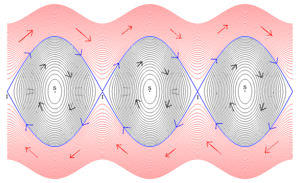
En mathématiques, un champ de vecteurs ou champ vectoriel est une fonction qui associe un vecteur à chaque point d'un espace euclidien ou plus généralement d'une variété différentielle. Pour la résolution des équations différentielles autonomes du 1ᵉʳ ordre, on utilise le champ des directions qui représente les dérivées tangentes à la trajectoire de ces équations, ce qui permet de la tracer.
Le flot, coulée ou encore courant est, en mathématiques, un concept utilisé en géométrie différentielle. Il est associé à la notion de champ de vecteurs, c'est-à-dire à une application f, qui, à un point x d'un ouvert Ω d'un espace de Banach E, associe un vecteur de E. Un tel champ définit une équation différentielle du type α' = f. Si la fonction f est localement lipschitzienne, pour chaque point x de Ω, il existe une solution maximale αₓ du problème de Cauchy constitué de cette équation différentielle et de la condition dite de Cauchy αₓ = x. Vue comme une fonction de deux variables, t et x, l'application α est appelée le flot du champ f de vecteurs. Cette définition se généralise dans le cas d'un champ de vecteurs temporel et dépendant d'un paramètre λ. Le flot et le champ de vecteurs deviennent des fonctions de trois variables : t, x et λ.
La géométrie symplectique est un domaine actif de la recherche mathématique, né de la volonté d'une formulation mathématique naturelle de la mécanique classique. Elle est à la rencontre de la géométrie différentielle et des systèmes dynamiques. En mathématiques, elle trouve des applications en géométrie algébrique, en géométrie riemannienne et en géométrie de contact. Formellement, elle est définie comme l'étude des 2-formes différentielles fermées non dégénérées — appelées formes symplectiques — sur les variétés différentielles.
En physique, le pendule simple est une masse ponctuelle fixée à l'extrémité d'un fil sans masse et inextensible, et oscillant sous l'effet de la pesanteur. Il s'agit du modèle de pendule pesant le plus simple. Il est parfois appelé pendule de gravité idéal et, par opposition, tout pendule de gravité réel est appelé pendule pesant composé. Par extension, on appelle aussi parfois pendule simple un dispositif dans lequel le fil inextensible est remplacé par une tige rigide de masse nulle pouvant tourner sans frottement dans un plan vertical autour de son extrémité fixe.